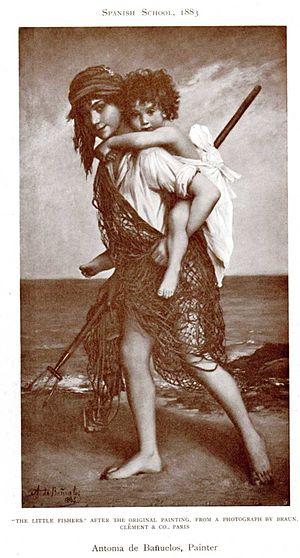
Antonia de Bañuelos de Thorndike, née à Rome en 1856 et morte 1926, est une peintre espagnole.